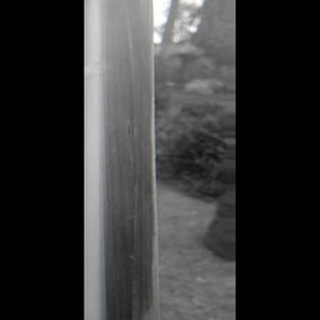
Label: sugarcane_yellow_leaf_disease